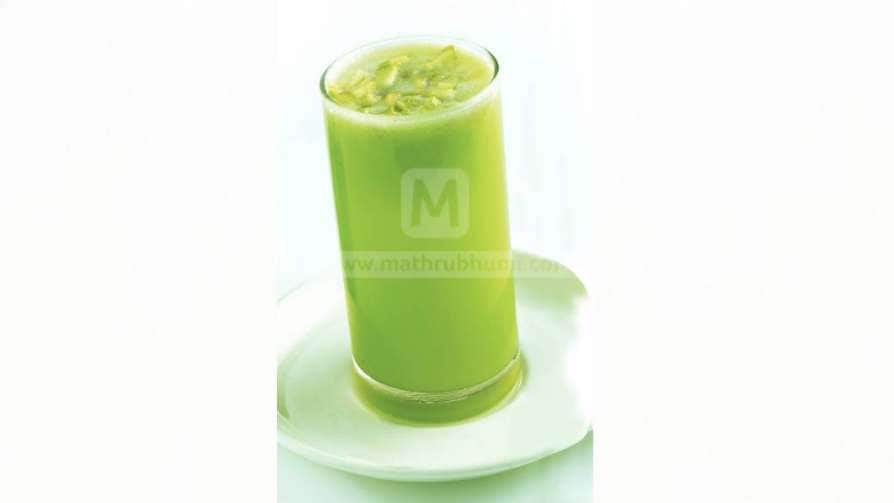
Label: Mango